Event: Nepal Earthquake
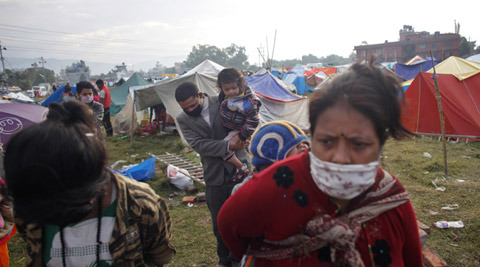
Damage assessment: damage